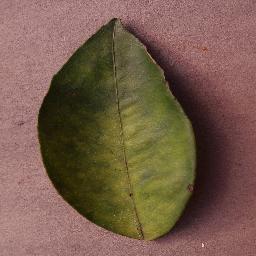
Label: Orange___Haunglongbing_(Citrus_greening)